Engineer

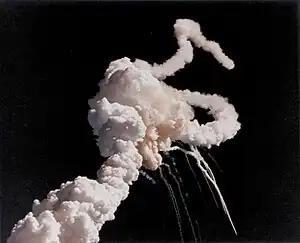
The "Challenger" disaster is held as a case study of engineering ethics

Engineers have obligations to the public, their clients, employers, and the profession. Many engineering societies have established codes of practice and codes of ethics to guide members and inform the public at large. Each engineering discipline and professional society maintains a code of ethics, which the members pledge to uphold. Depending on their specializations, engineers may also be governed by specific statute, whistleblowing, product liability laws, and often the principles of business ethics.